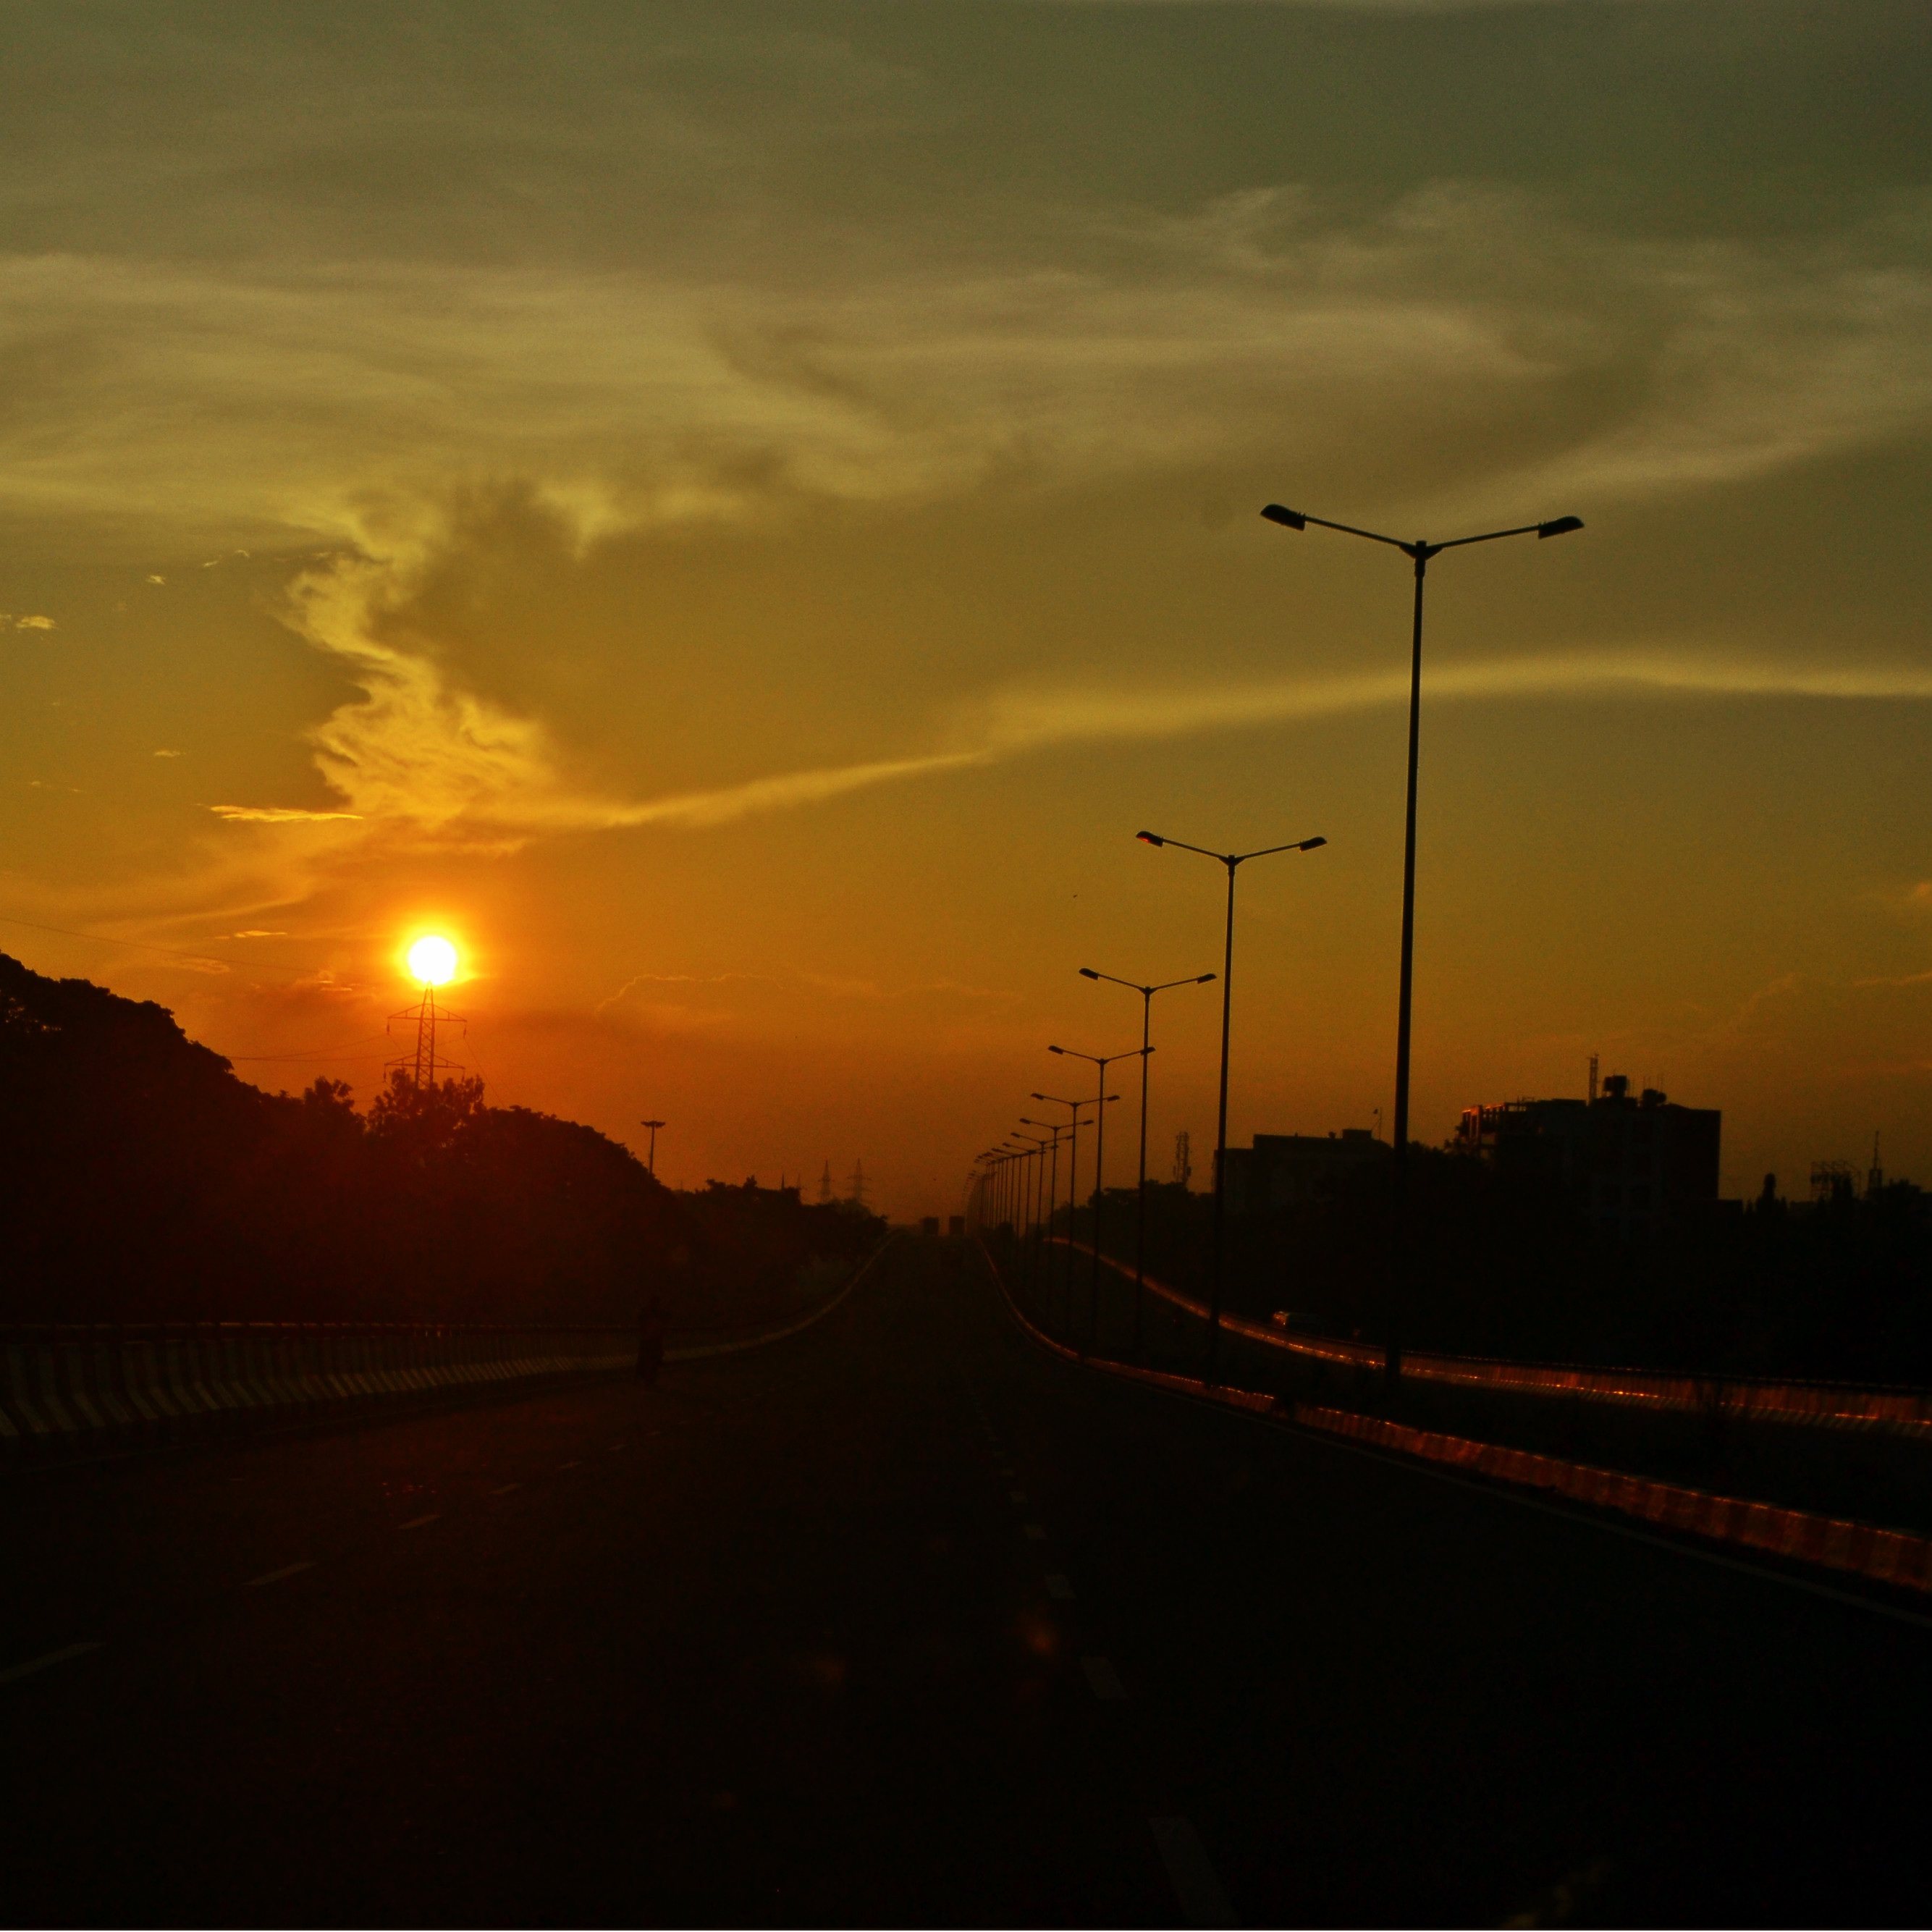
horizon, cloud, sky, sun, sunrise, sunset, sunlight, morning, dawn, atmosphere, dusk, evening, afterglow, atmospheric phenomenon